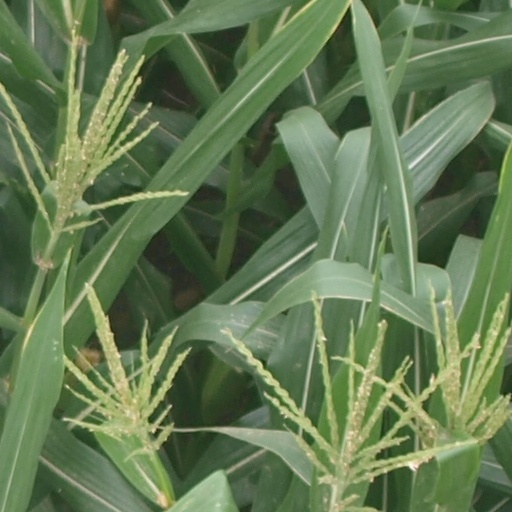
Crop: maize; corn